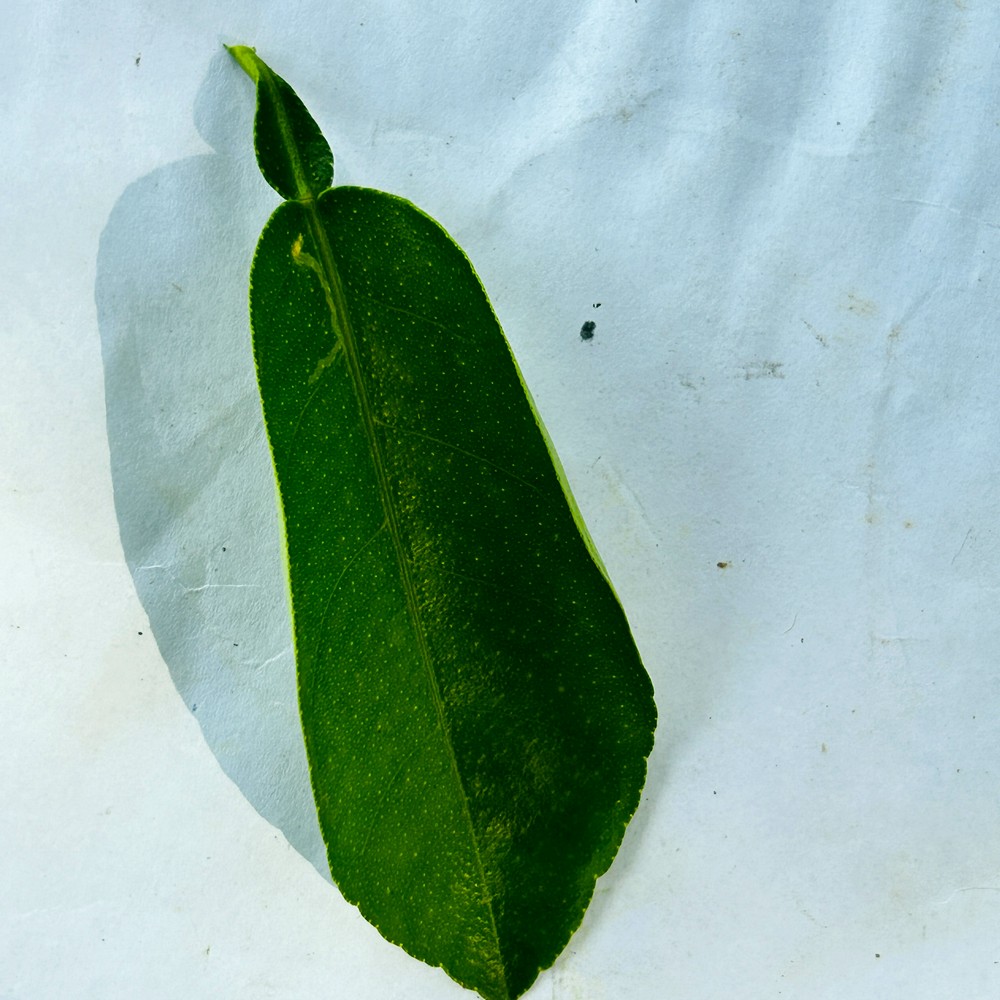
Label: Healthy Leaf